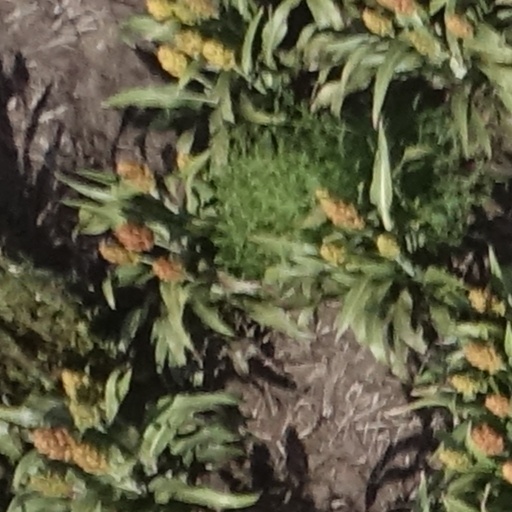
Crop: sorghum